History of Speyer

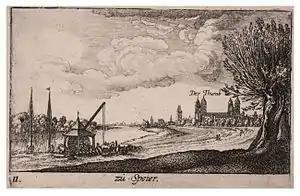
Speyer around 1650

In the years following the peace treaty, disputes between city, bishop and clerics continued as before. The bishop of Speyer still had his residence not in town but in Philippsburg (Udenheim); the city was still anxious to prevent rule by a bishop and obstructed the activities of the bishop's functionaries in any way possible. In 1653, a big quarrel ensued about the use of a road across the Rheinhausen meadow to the Rhine ferry, a connection important to the Bishop Lothar Friedrich von Metternich-Burscheid. Both parties repeatedly brought forward grievances and complaints. In 1670, Mayor Johann Mühlberger was accused of plotting to surrender the city to the bishop and deposed for treason.